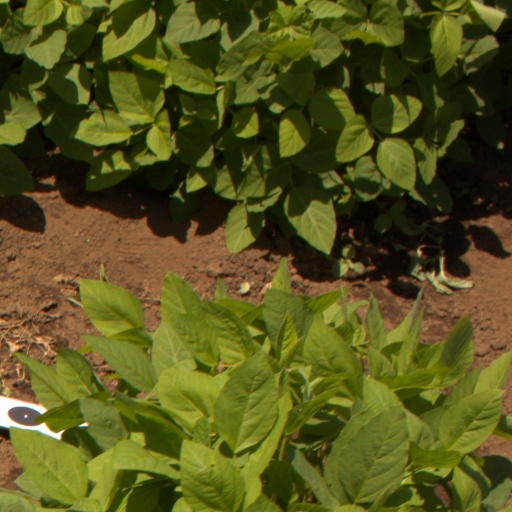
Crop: soybean